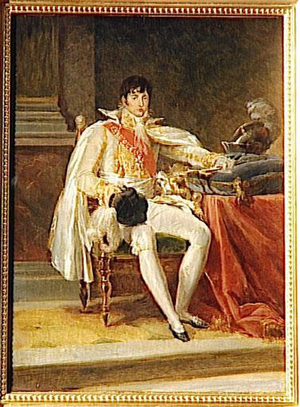
Louis Bonaparte / Levned / Under kejser Napoléon / Omstændigheder ved tronbestigelsen
François Gérard: Louis Bonaparte, roi de Hollande
"Louis Napoléon Bonaparte var en af kejser Napoleons fire brødre. Fra 1806 til 1810 var han under navnet ""Lodewijk Napoleon"" konge af det af hans bror dannede Kongeriget Holland.